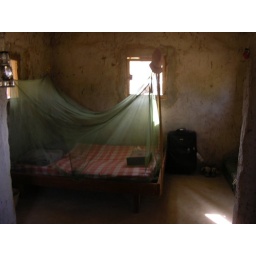
A shot of the bedroom area of Andria's house in Kossoumbugu.